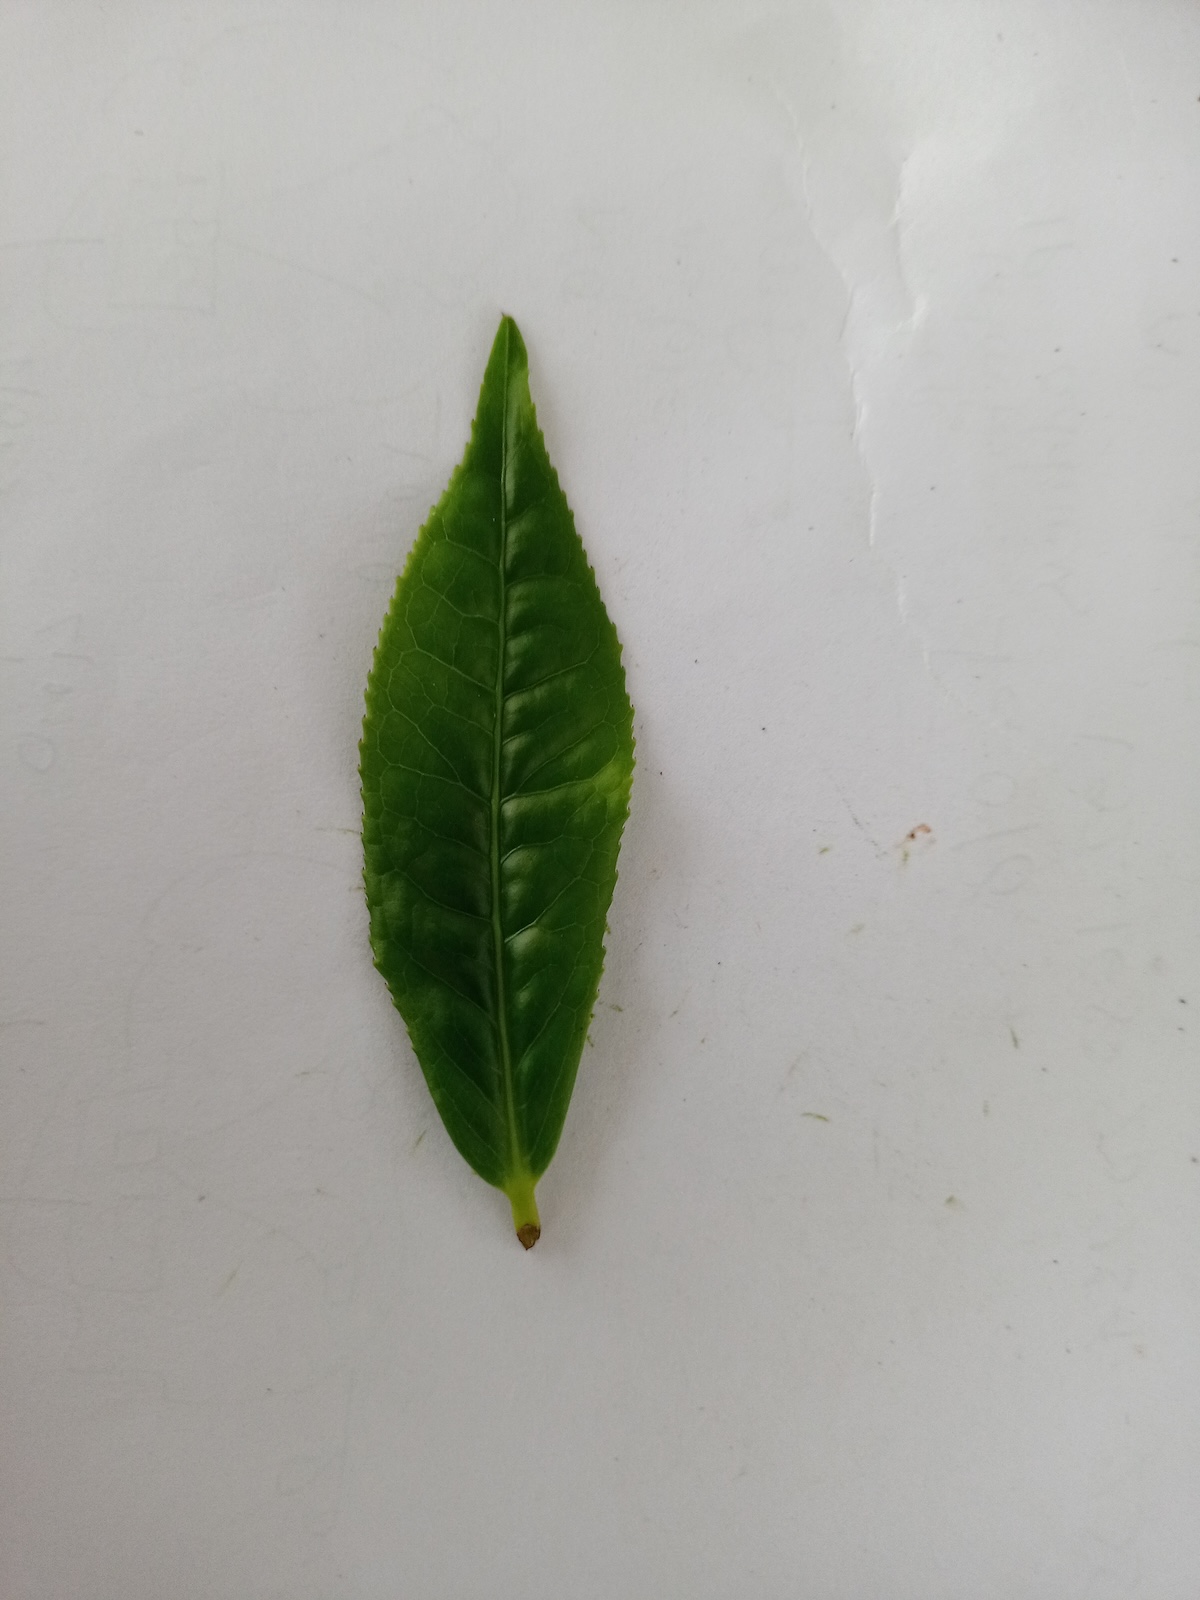
Label: Healthy leaf